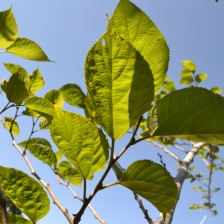
Variety: TaiwanStraberry